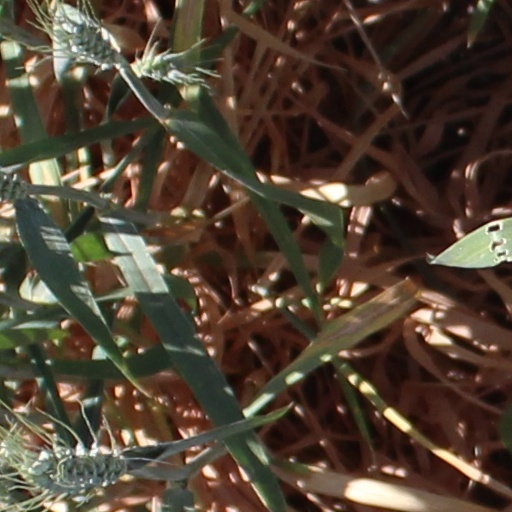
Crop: wheat